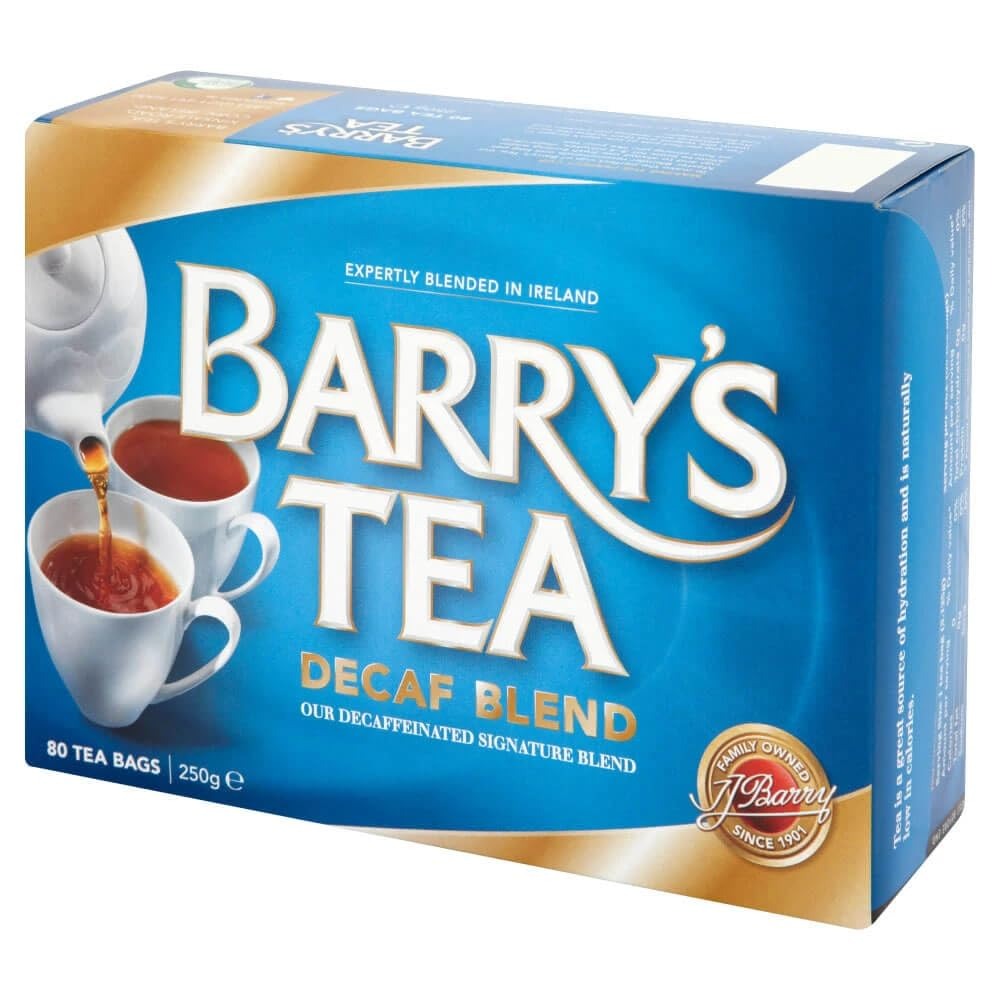
Item Name: Barry's Tea, Decaffeinated, 80-Count Box
Bullet Point 1: Item Package Length: 18.541cm
Bullet Point 2: Item Package Width: 13.208cm
Bullet Point 3: Item Package Height: 6.35cm
Bullet Point 4: Item Package Weight: 0.75 lb
Value: 80.0
Unit: Count

Price: 12.9